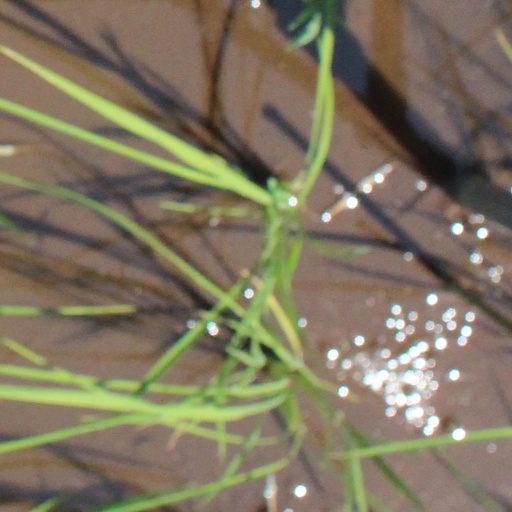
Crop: rice